Fairey Albacore

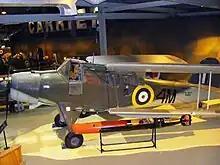

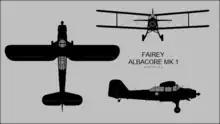
Fairey Albacore Mk.1

Only one Albacore is known to survive, on display at the Fleet Air Arm Museum, which was built using parts of Albacores N4389 and N4172 recovered from crash sites.